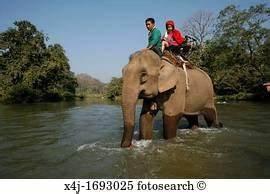
elephant